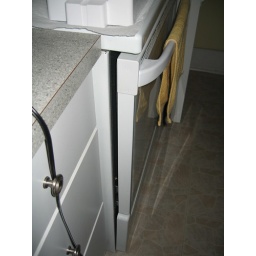
Gap in oven door closure